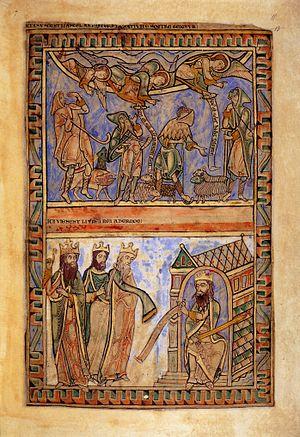
L'enluminure romane désigne la décoration des manuscrits propre à l'art roman. Ce style se développe en France au cours du début du XIᵉ siècle pour s'étendre à la quasi-totalité de l'Europe occidentale chrétienne. Elle disparait pour laisser place à l'enluminure gothique à la fin du XIIᵉ siècle en France et en Angleterre, mais seulement au cours du XIIIᵉ siècle en Allemagne par exemple.
L'art roman en Angleterre est introduit par le roi Édouard le Confesseur à l'abbaye de Westminster consacrée en 1065. La conquête normande de l'Angleterre de 1066 et l'invasion entraînent la naissance d'un art roman anglais qu'il ne faut pas confondre avec celui s'épanouissant en Normandie continentale. Guillaume le Conquérant devenu roi d'Angleterre organise ce pays et en retire de grandes richesses qui financent de nombreux chantiers en Normandie et en Angleterre où de nombreux religieux normands sont mis à la tête d'importants diocèses. L'influence normande, forte après l'invasion, intègre progressivement la culture anglo-saxonne.
Le Psautier d'Henri de Blois est un psautier enluminé réalisé dans la seconde moitié du XIIᵉ siècle en Angleterre. Sans doute exécuté à Winchester, il a appartenu à l'évêque de la ville Henri de Blois qui en est le commanditaire probable. Le manuscrit est conservé à la British Library.